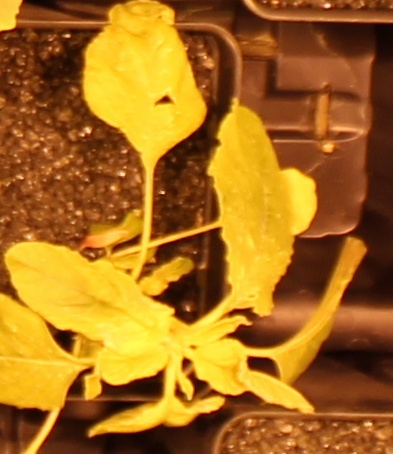
Label: Redroot Pigweed